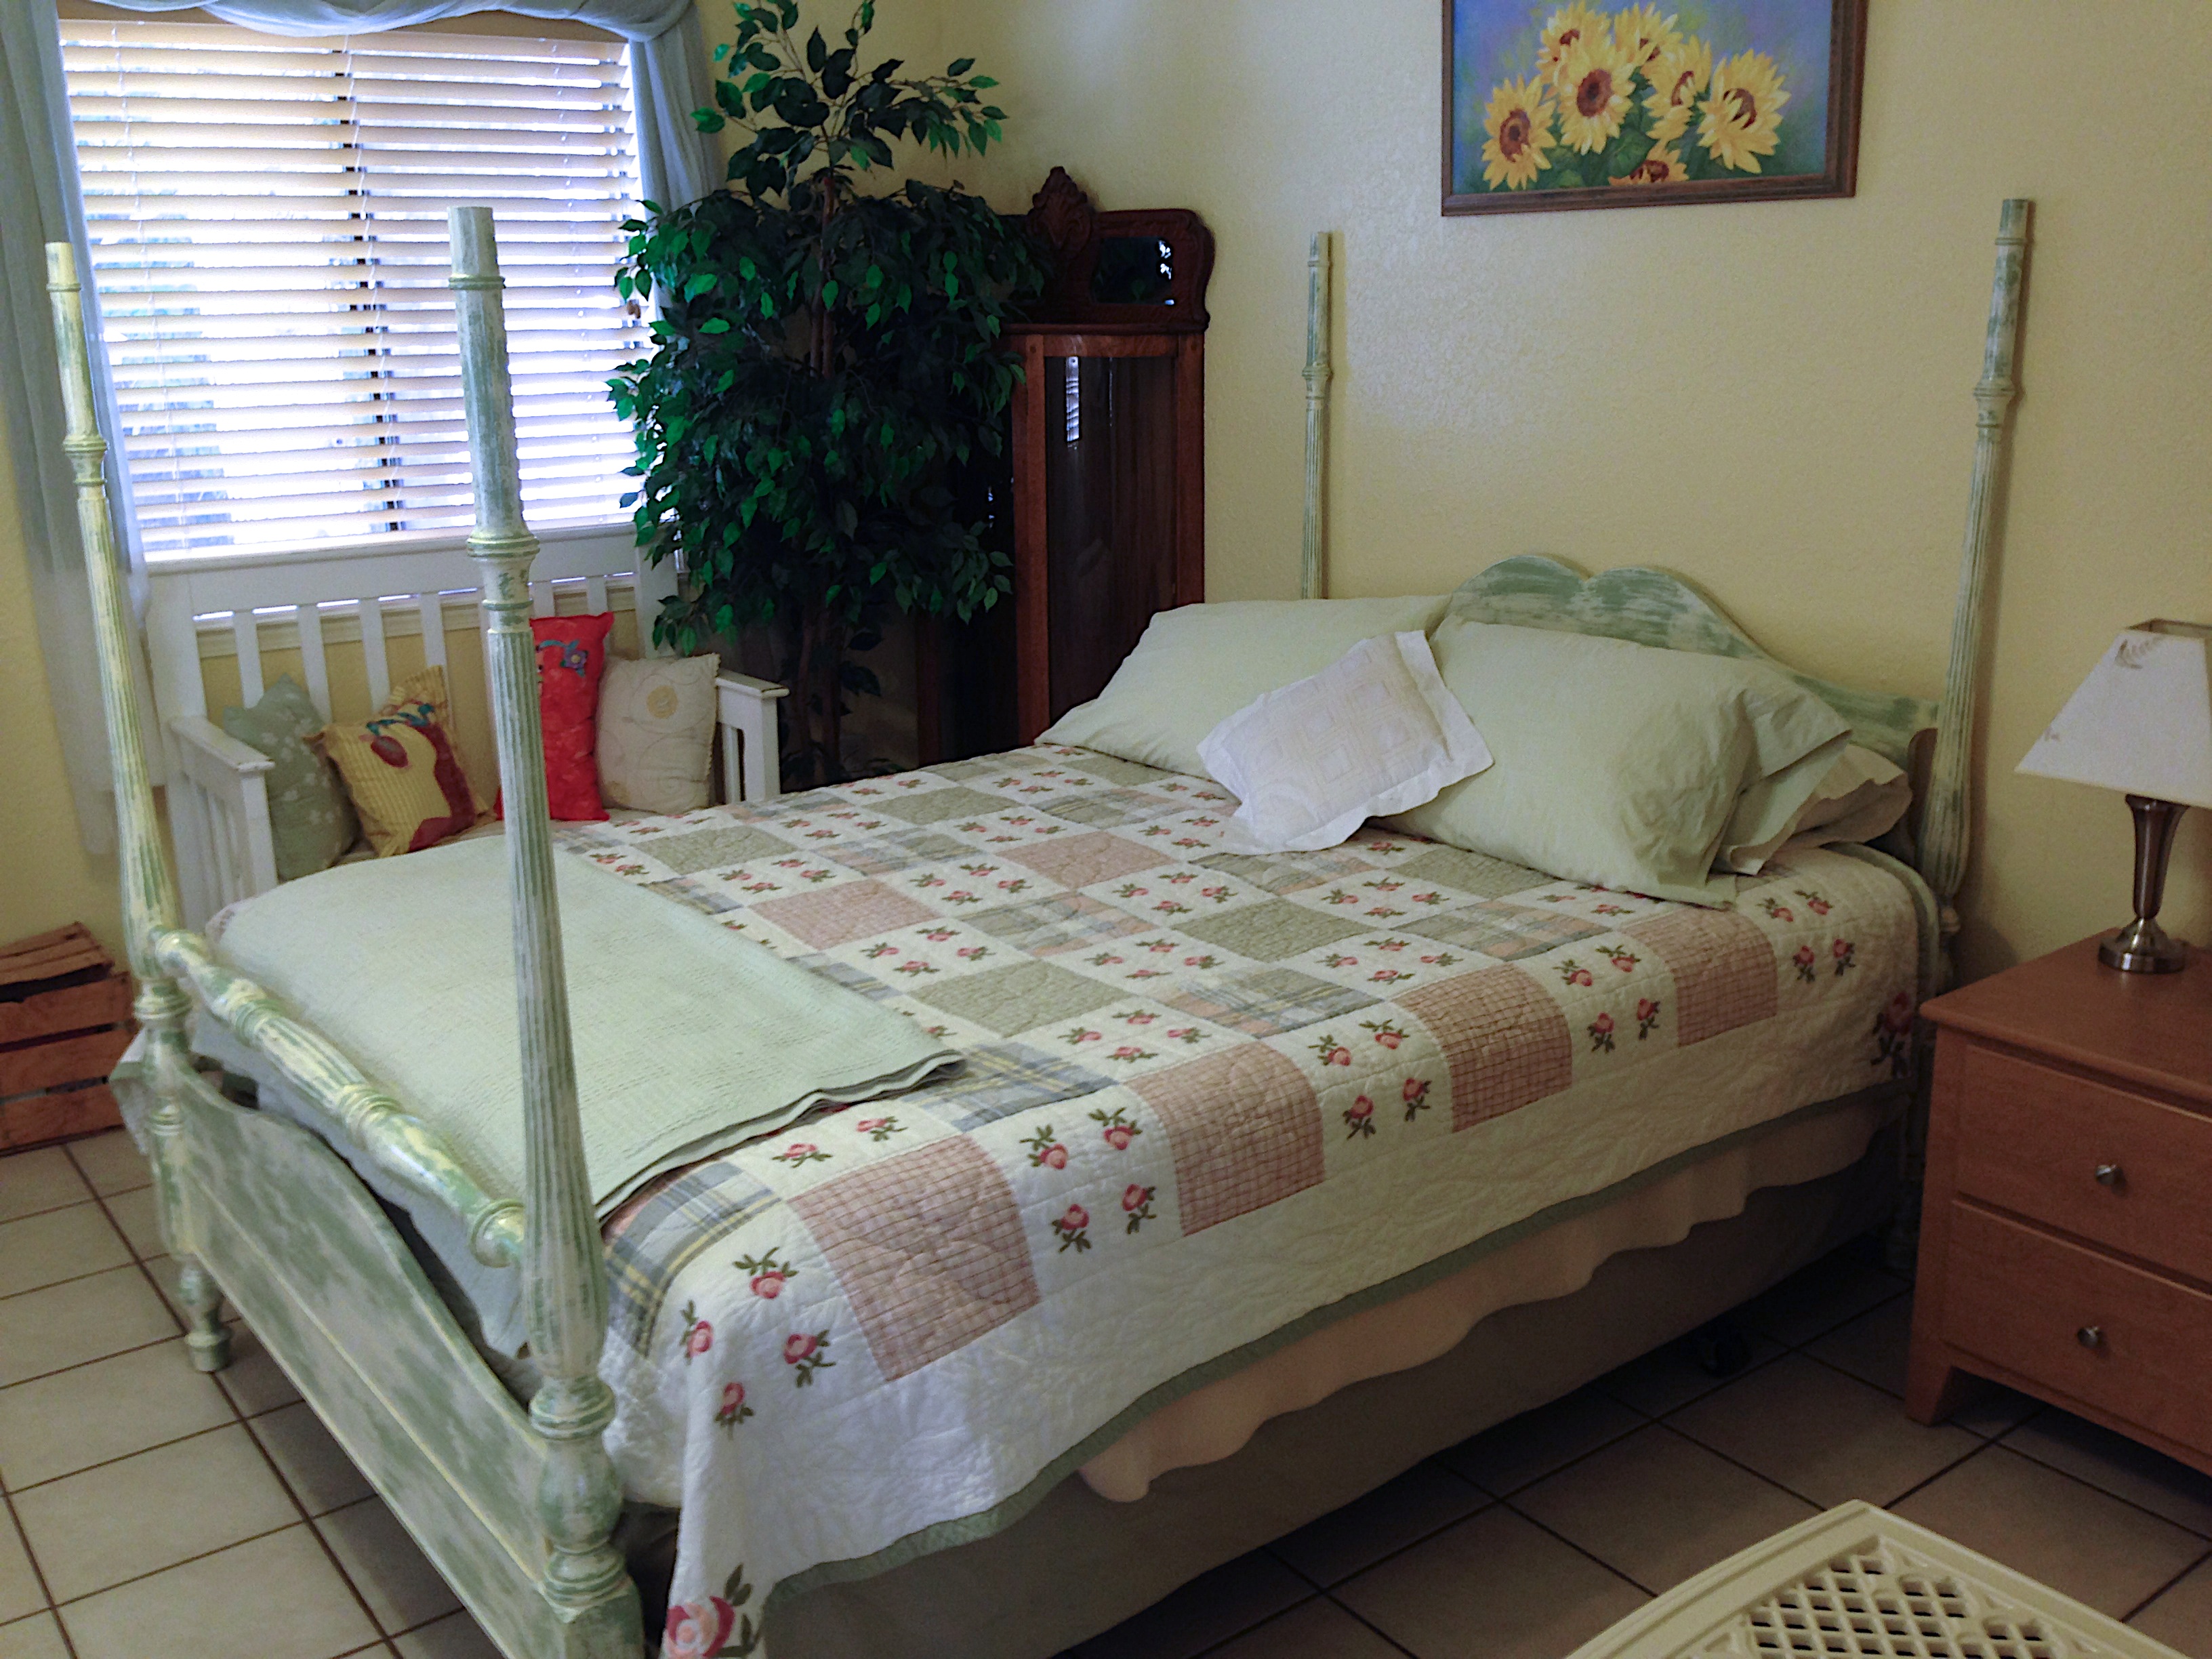
cottage, property, furniture, room, bedroom, bed, randallhouse, real estate, bed sheet, bed frame